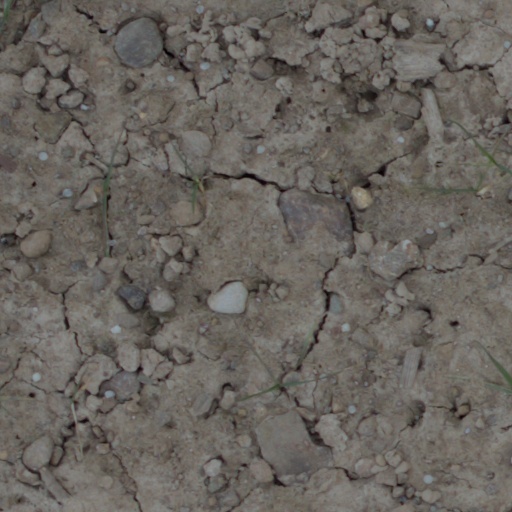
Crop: wheat